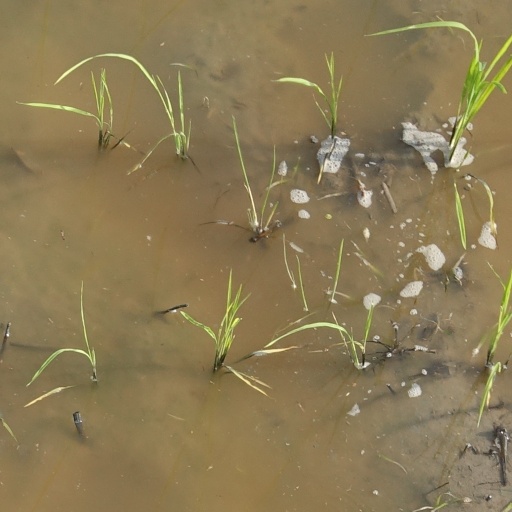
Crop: rice